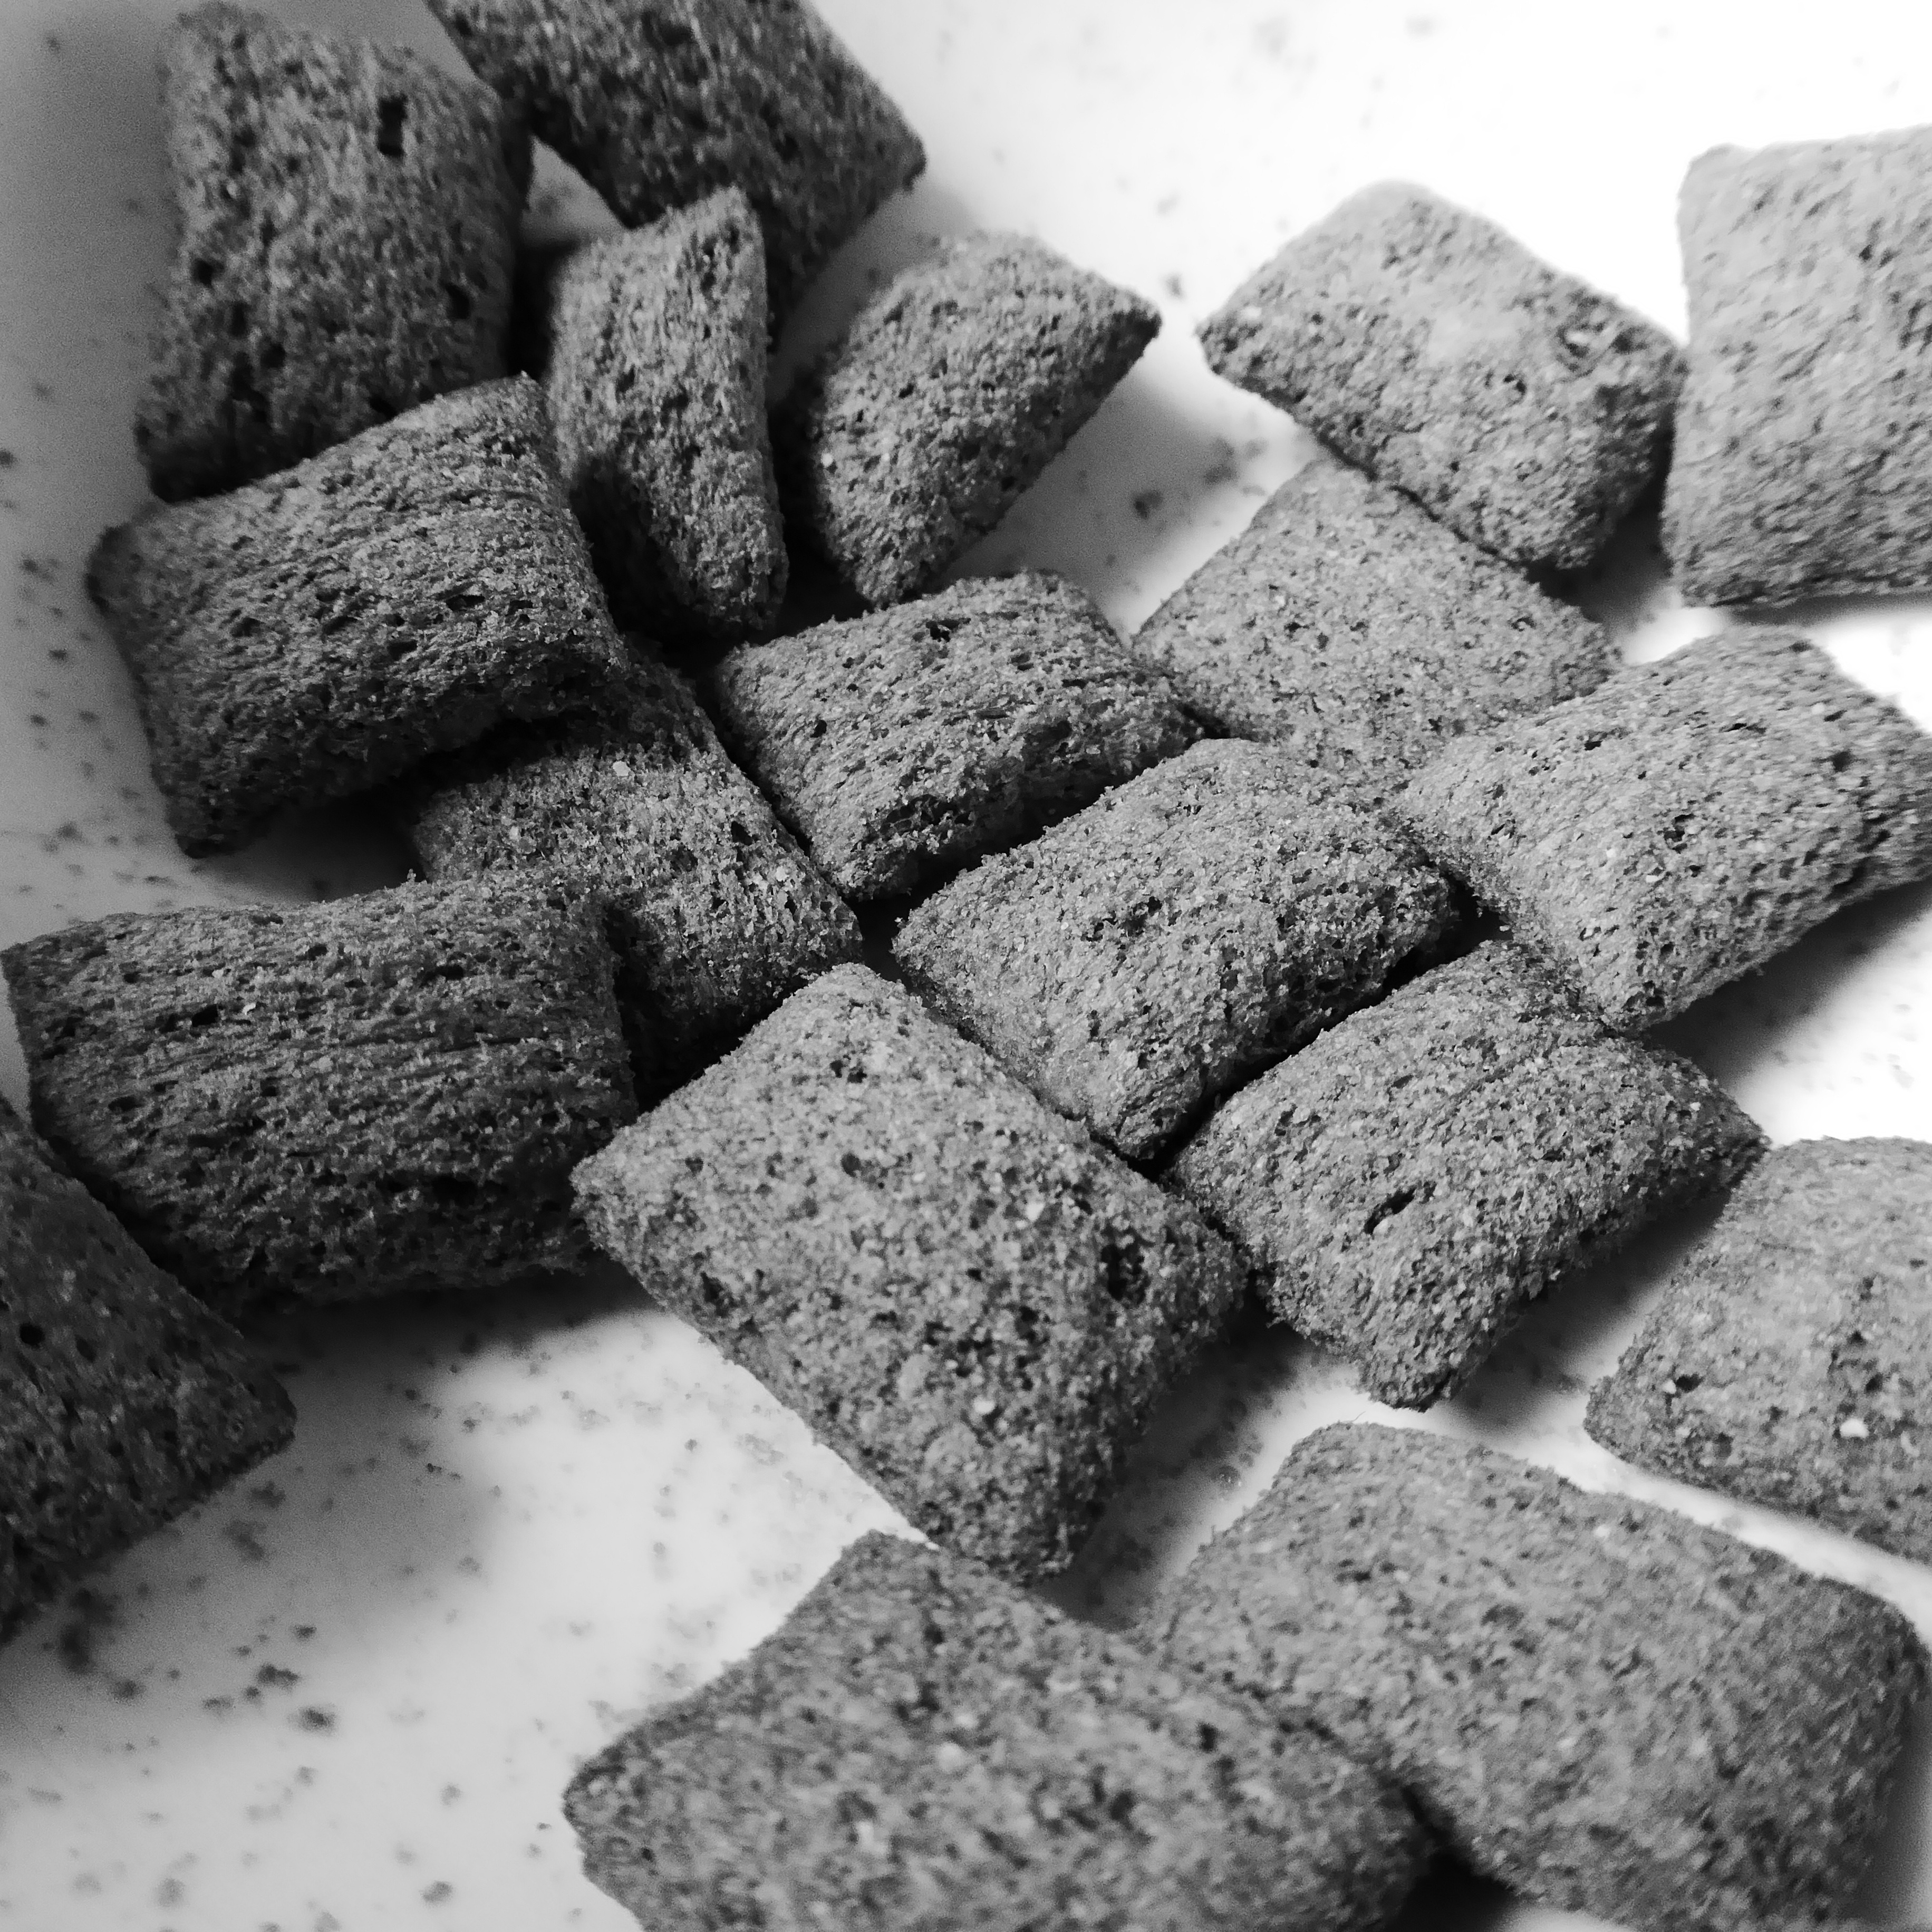
rock, black and white, food, soil, monochrome, breakfast, chocolate, brick, healthy, pillow, delicious, material, nutrition, cereals, flooring, monochrome photography, kellogg's, cereal products, schokoflakes